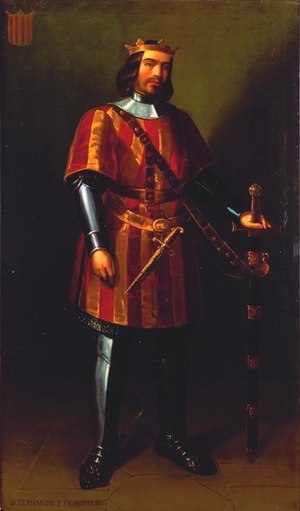
Aragoniens regenter / Huset Trastámara, 1412–1516
Ferdinand 1.
Dette er en liste over Aragoniens regenter. Med Aragonien menes Kongeriget Aragonien, som var et selvstændigt kongerige i middelalderen. I dag er Aragonien en autonom region i det nordøstlige Spanien. Kongeriget Aragonien blev dannet i 1035, da Grevskabet Aragonien blev udskilt som et selvstændigt kongerige fra Kongedømmet Navarra i henhold til testamentet efter kong Sancho 3. I 1164 forenedes Kongeriget Aragonien i en personalunion med Grevskabet Barcelona i den Aragonske Krone. I det 13. århundrede blev kongedømmerne Valencia, Mallorca og Sicilien tilføjet kronen og i det 14. århundrede Kongeriget Sardinien og Corsica. Den Aragonske Krone blev endelig i 1479 forenet med Kastilien i en ny personalunion, som førte til Spaniens grundlæggelse. Den Aragonske Krone og dets kongeriger fortsatte med at eksistere indtil 1714, da dets konstitutioner blev opløst i Nueva Planta dekreterne ved afslutningen af den Spanske Arvefølgekrig.